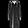
Label: Dress